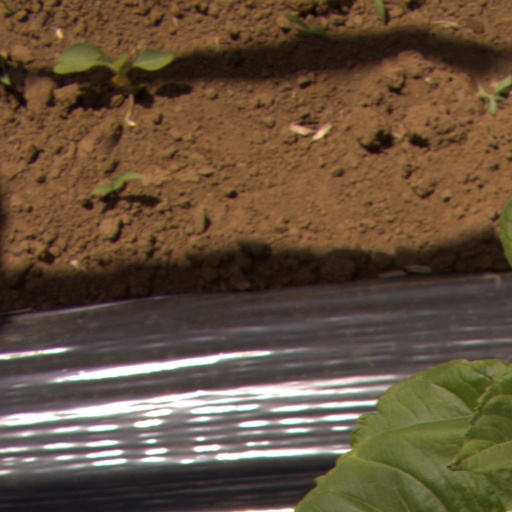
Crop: Jerusalem artichoke